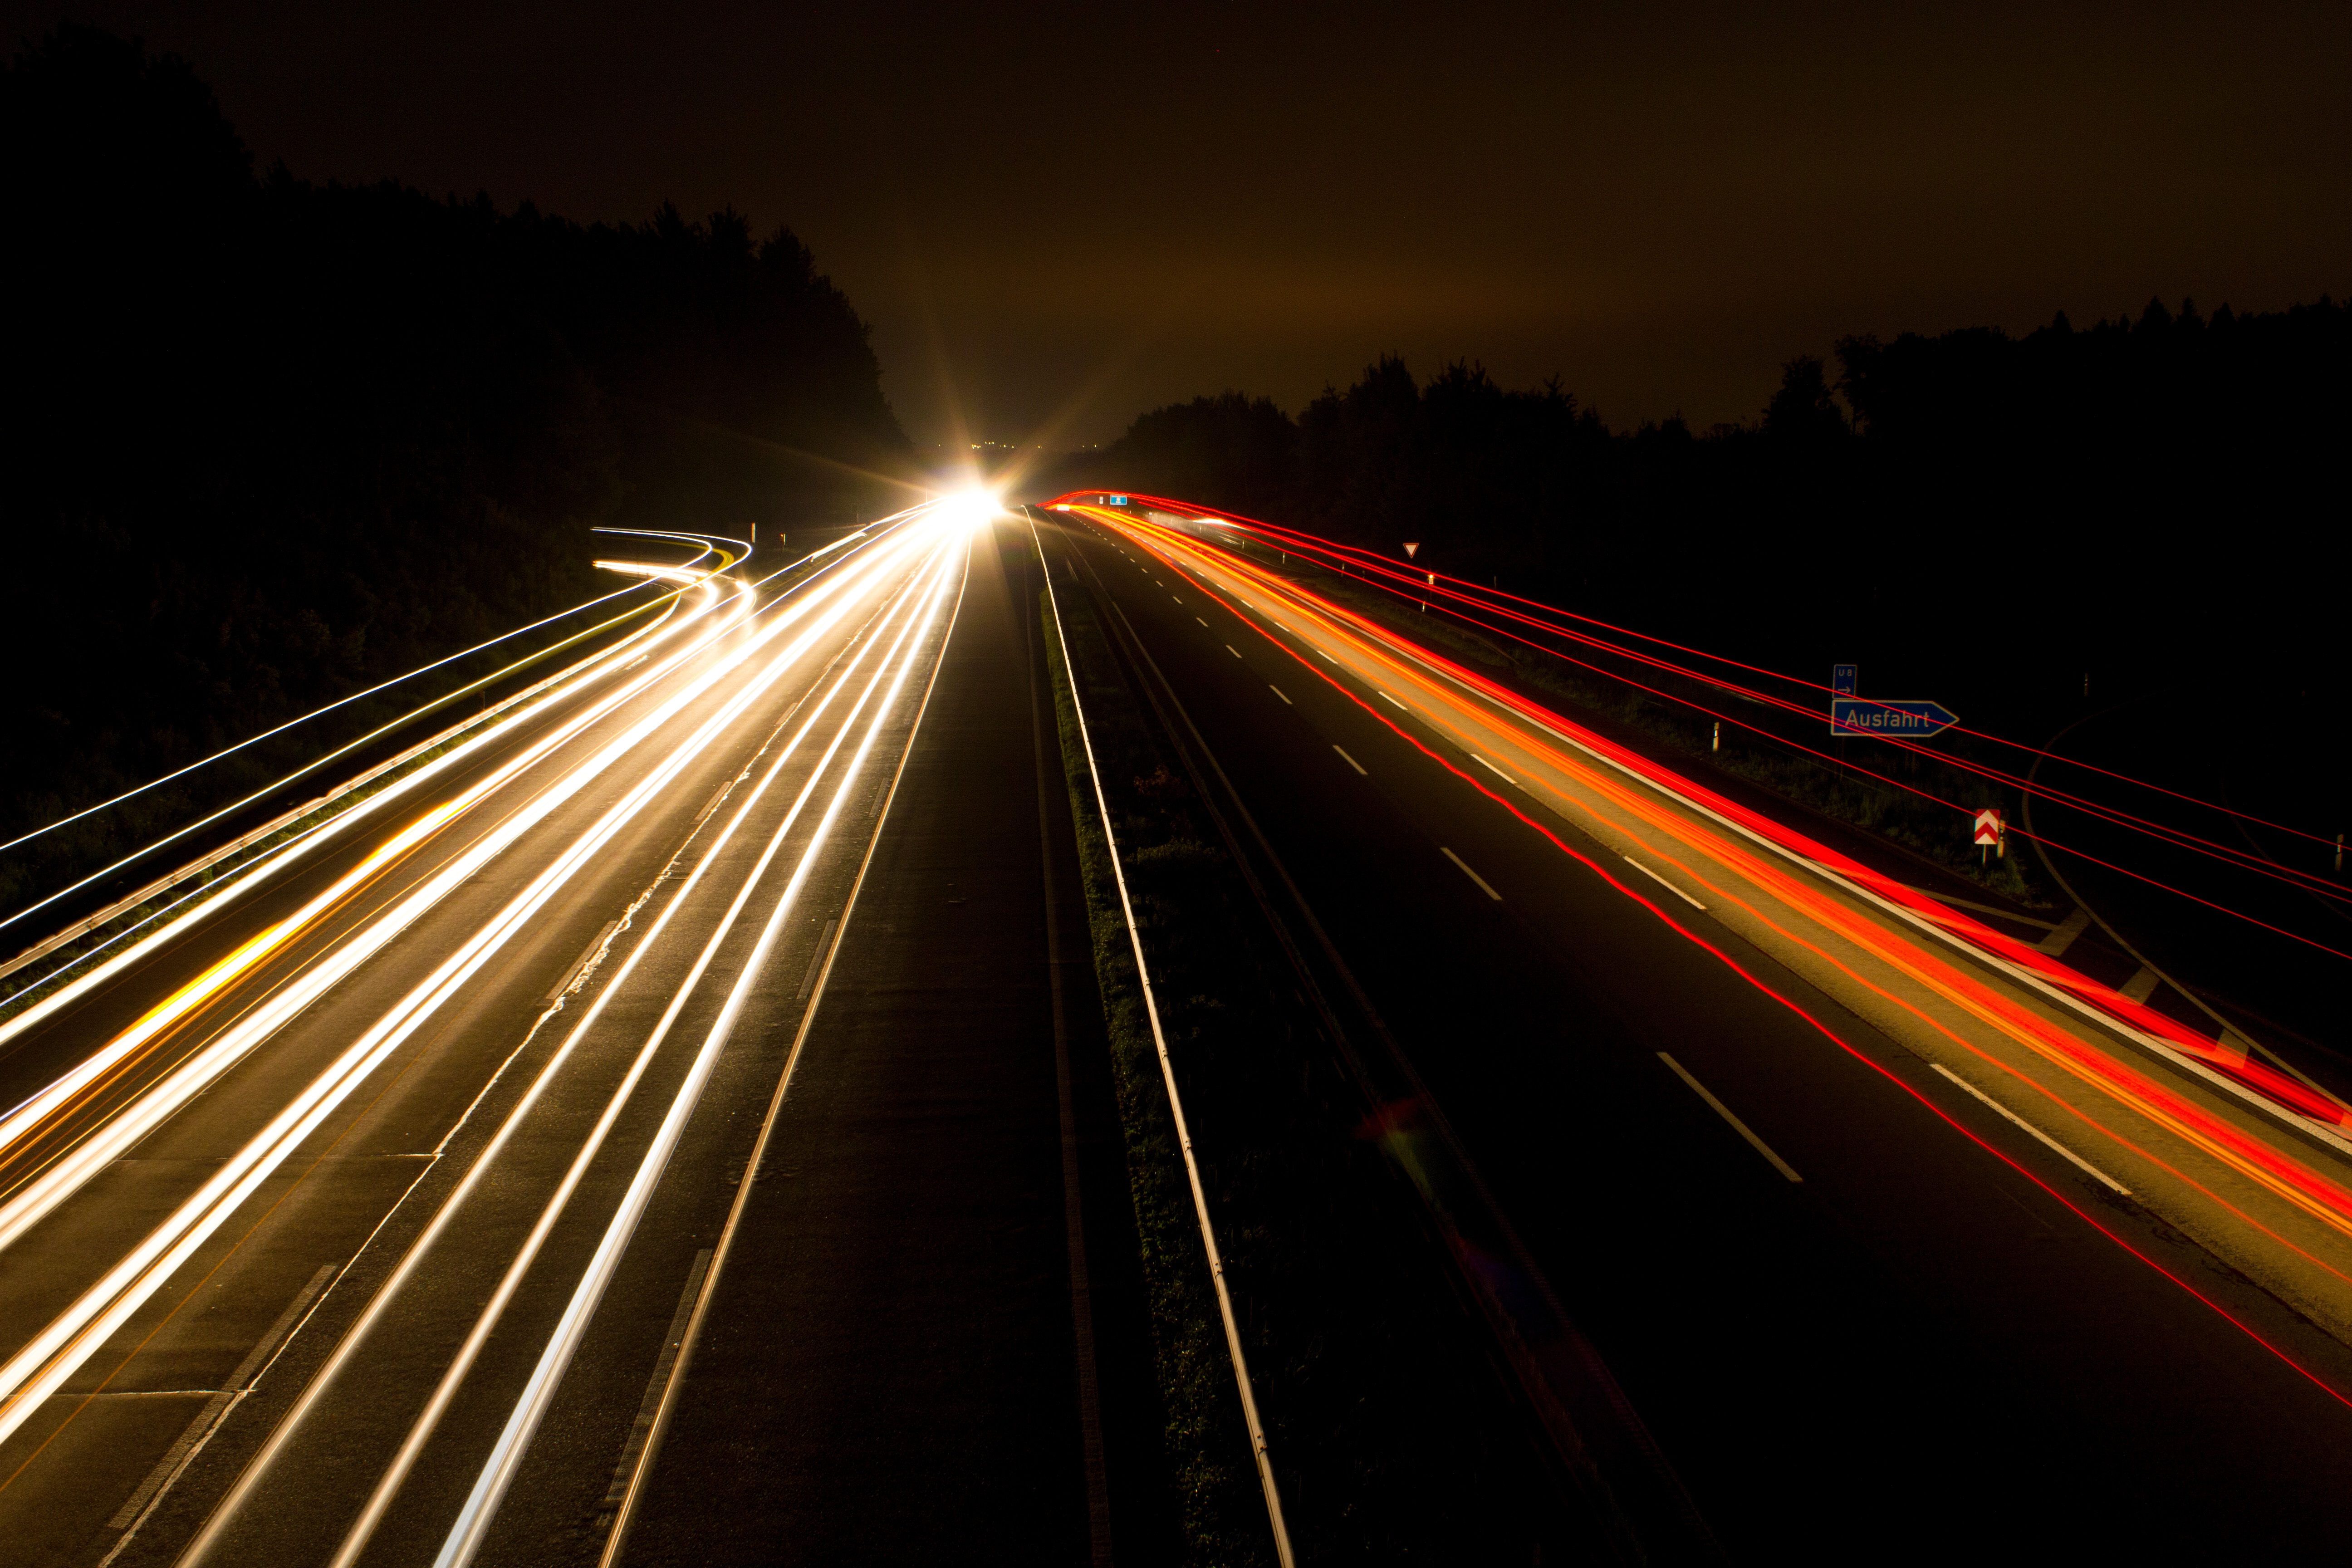
light, white, bridge, traffic, night, sunlight, highway, dark, dusk, transport, evening, line, red, darkness, speed, movement, lighting, spotlight, lights, infrastructure, vehicles, taillights, night photograph